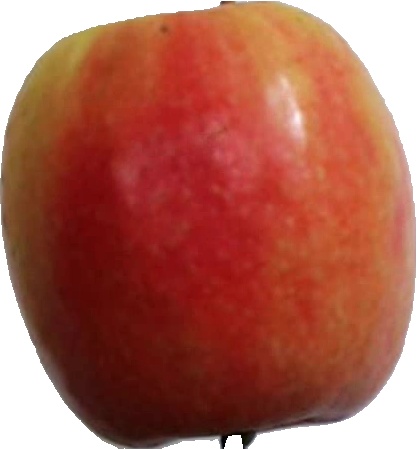
Label: apple_pink_lady_1